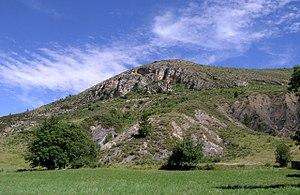
Baumes de Gargas (Authon)
Authon est une commune française, située dans le département des Alpes-de-Haute-Provence en région Provence-Alpes-Côte d'Azur. Ses habitants sont appelés les Authoniers.